Daventry International Rail Freight Terminal

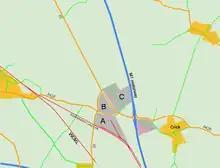
Original development:A – DIRFT southB – DIRFT CentralC – DIRFT east Urban, A road, Minor road, Rail line (dotted in tunnel), Other industrial/commercial

"Daventry International Rail Freight Terminal" is part of a land development project undertaken by Severn Trent Water on a site near Crick in Northamptonshire. The location, at junction 18 of the M1 motorway in close proximity to the A5, A14 and M6 roads had been identified as early as 1978 as a "motorway-orientated growth point". The ground area of the original DIRFT development is divided into three sections: DIRFT Central , DIRFT East , and DIRFT South by the A5 and A428 roads.